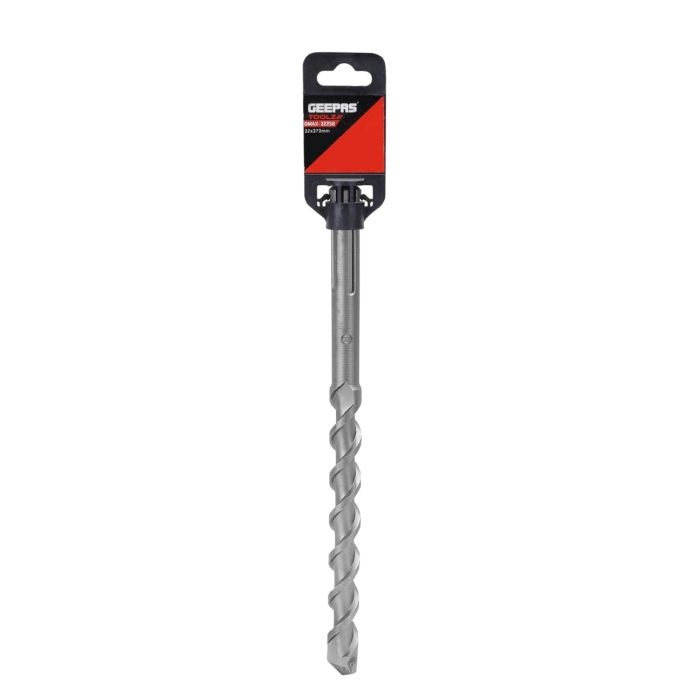
Geepas SDS Max Drilling Flute - Masonry Drill Bit Spiral Flute Rotary Masonry Drill | Ideal for Concrete, Wood & other Soft materials (D16xL340xWL200)
1. Long-lasting SDS-Max drill bit design - manufactured with 100% Carbide head and four-cutter design, making it the long-lasting bit for drilling in reinforced concrete and hard aggregate. 2. SPIRAL FLUTE - This Spiral Flute Type enables better and fast drilling performance and chips removal. Easy to drill concrete, wood, glass, and more. Hammer drill bit for use in granite, concrete, masonry, and tiles 3. Active-centering tip - Results in rounder holes for precision-anchoring applications, with a wear mark to help deliver precision hole-diameter tolerance. The Active-centering tip provides quick, accurate starts. Compact head for fast dust removal and longer life. 4. Optimized flute design - Optimized flute design to reduce bit stress and make the bit run cooler. Easily drills in the concrete and more materials.
Brand: Geepas
Category: Hardware > Tool Accessories > Drill & Screwdriver Accessories > Drill & Screwdriver Bits > Masonry Drill Bits